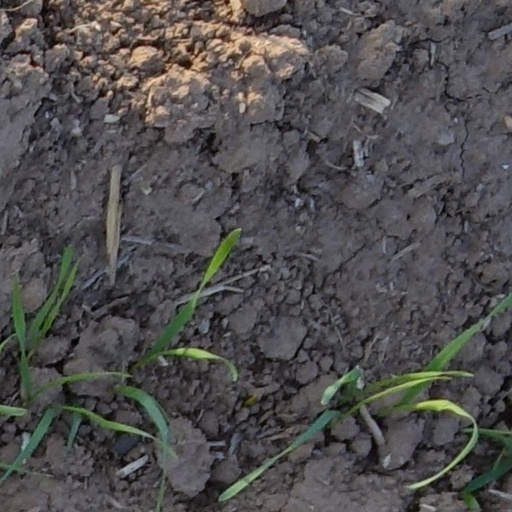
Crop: wheat